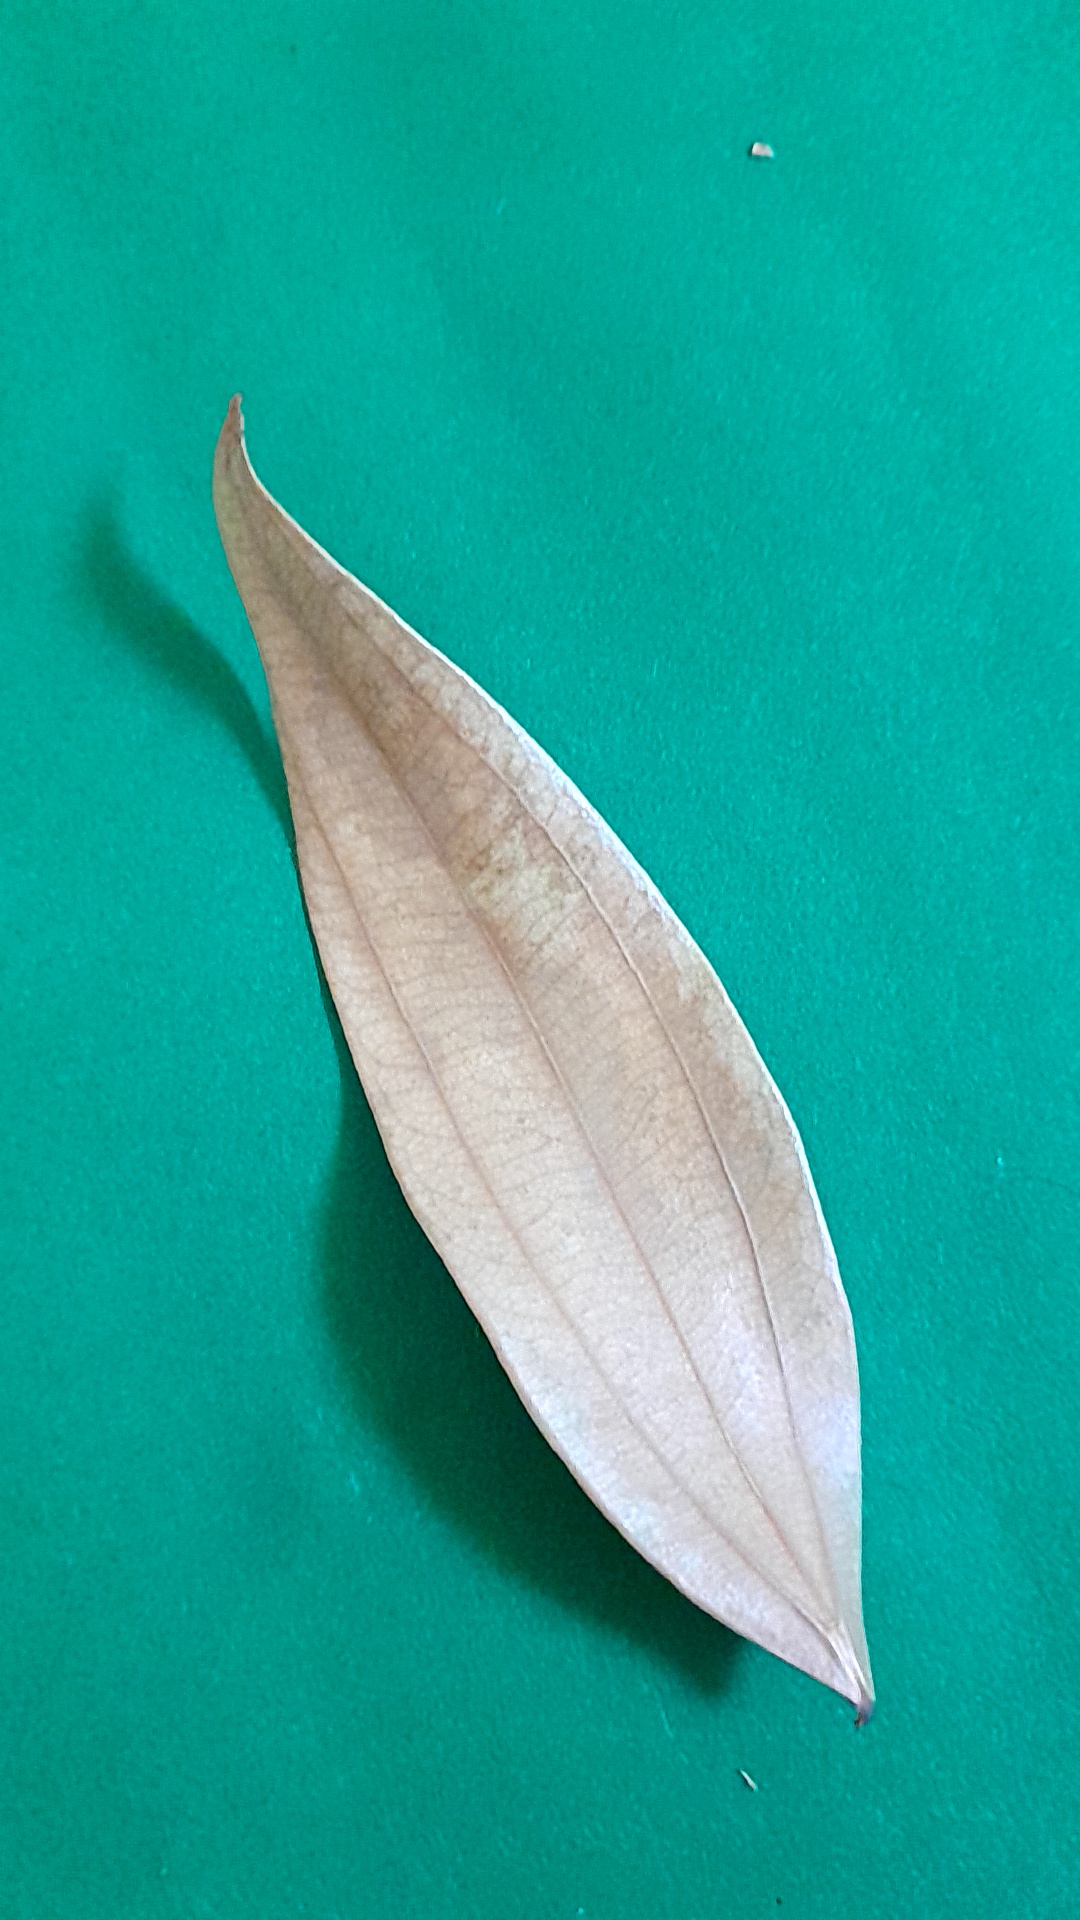
Label: Dry Leaf